Eternal return

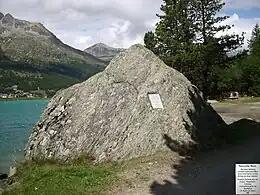
Nietzsche wrote that the concept of eternal return first occurred to him at Lake Silvaplana in Switzerland, "beside a huge rock that towered aloft like a pyramid".

Nietzsche may have drawn upon a number of sources in developing his own formulation of the theory. He had studied Pythagorean and Stoic philosophy, was familiar with the works of contemporary philosophers such as Dühring and Vogt, and may have encountered references to Blanqui in a book by Friedrich Albert Lange. He was also a fan of the author Heinrich Heine, one of whose books contains a passage discussing the theory of eternal return. Nevertheless, Nietzsche claimed that the doctrine struck him one day as a sudden revelation, while walking beside Lake Silvaplana in Switzerland.